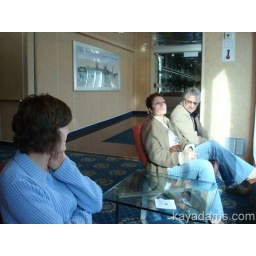
Seated next to a ship window we all took in the sights as we started our journey to Antarctica.